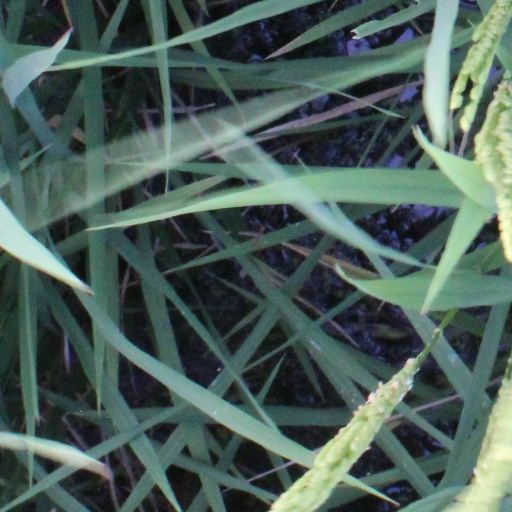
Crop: rice